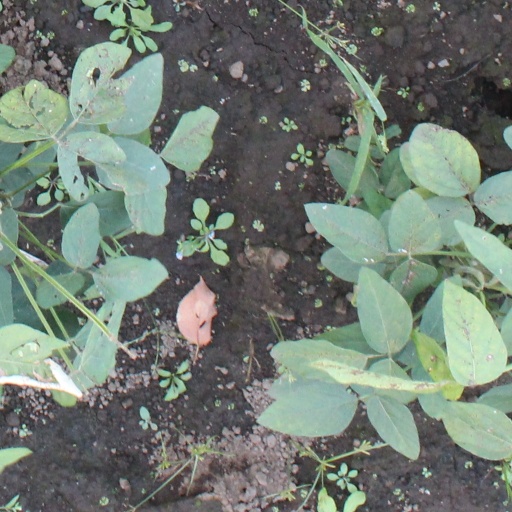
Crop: soybean